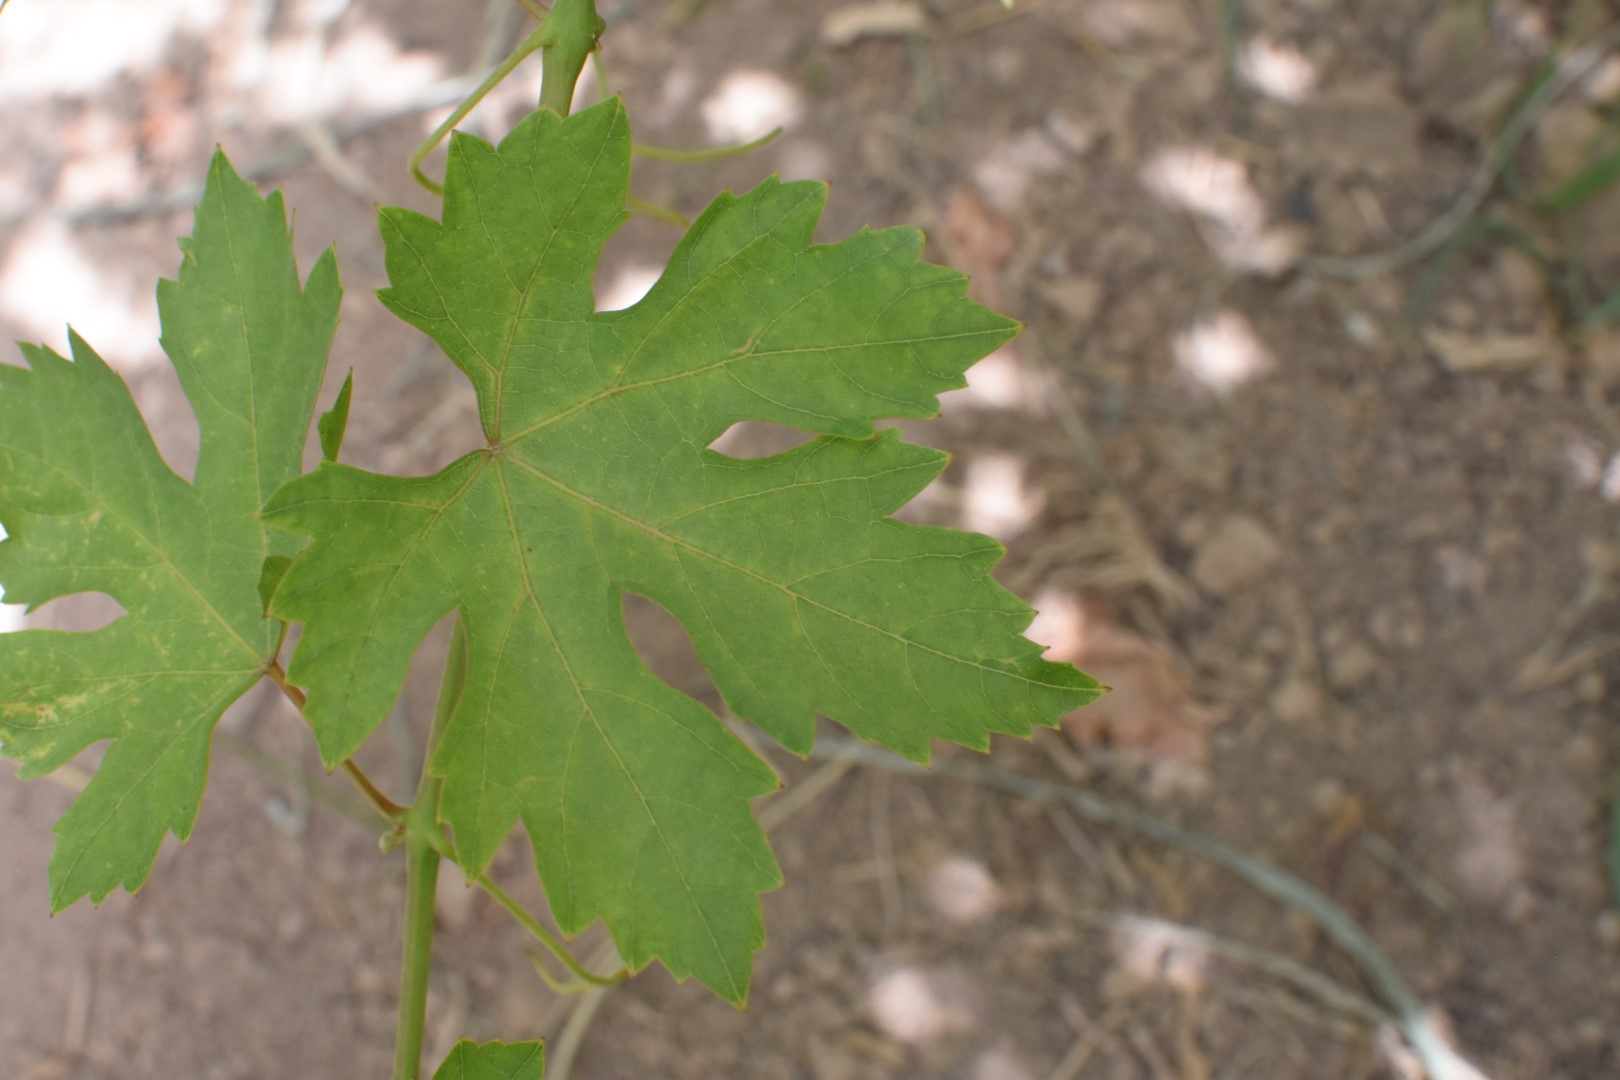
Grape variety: Riasi